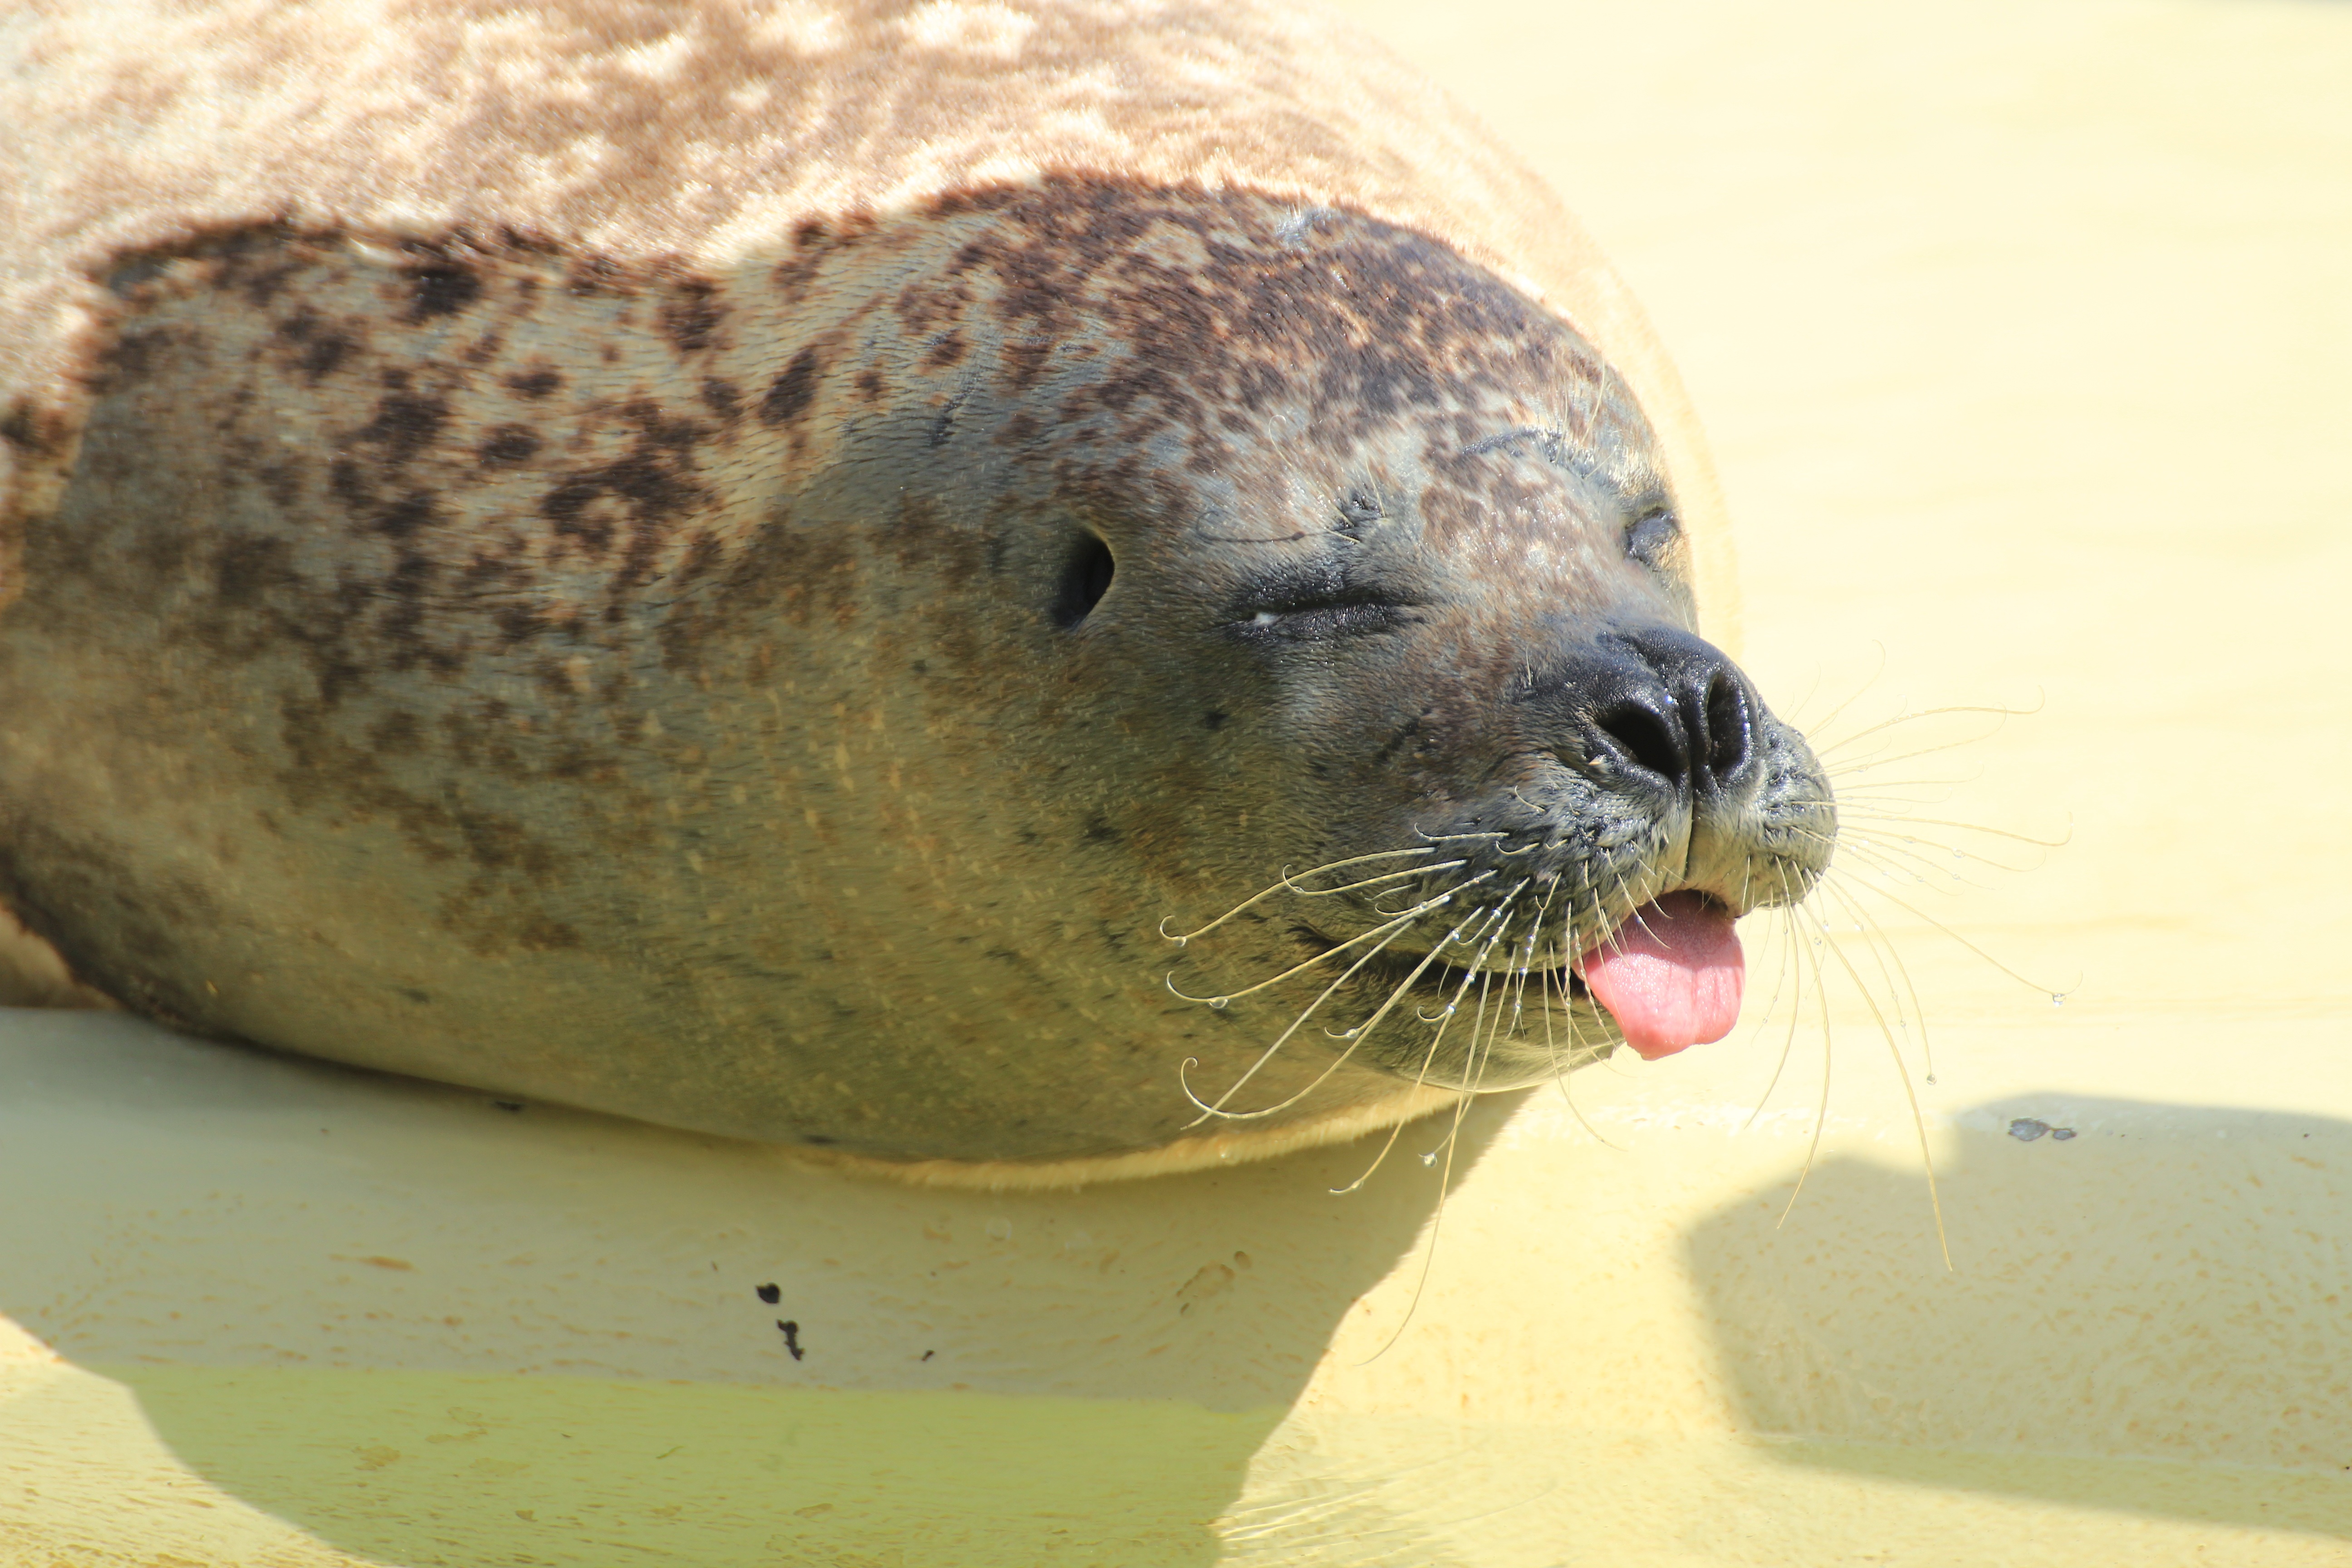
coast, animal, biology, mammal, predator, seal, fauna, seals, vertebrate, north sea, harbor seal, robbe, dog seal, marine mammal, phoca vitulina, marine biology